Lawrence Dundas, 2nd Marquess of Zetland

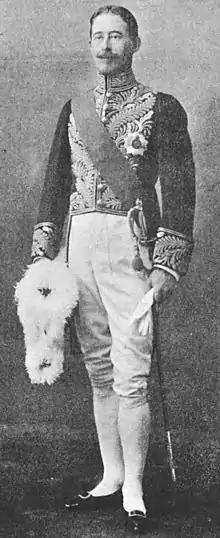
Lord Ronaldshay as Governor of Bengal (1917–22).

Zetland was also an author: Rab Butler, who served as his Parliamentary Under-Secretary at the India Office, records that he asked how he could understand better his chief's thinking about the future of India and received the answer: "Read my books!" Zetland kept Butler, who had helped to pass the Government of India Act and had enjoyed great influence under Zetland's predecessor Samuel Hoare, at arm's length, requiring him to book an appointment in advance if he wanted to see him. Butler continued to serve under him for another two years, but devotes only a single paragraph to this period in his memoirs.